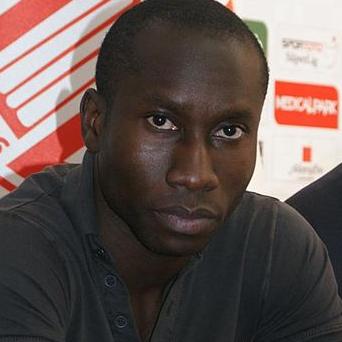
Age: 28